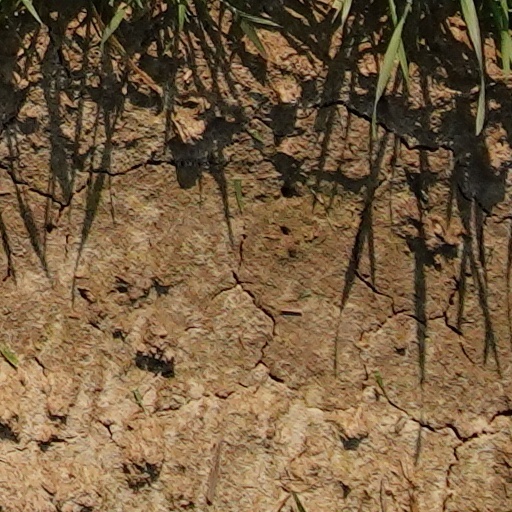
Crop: wheat